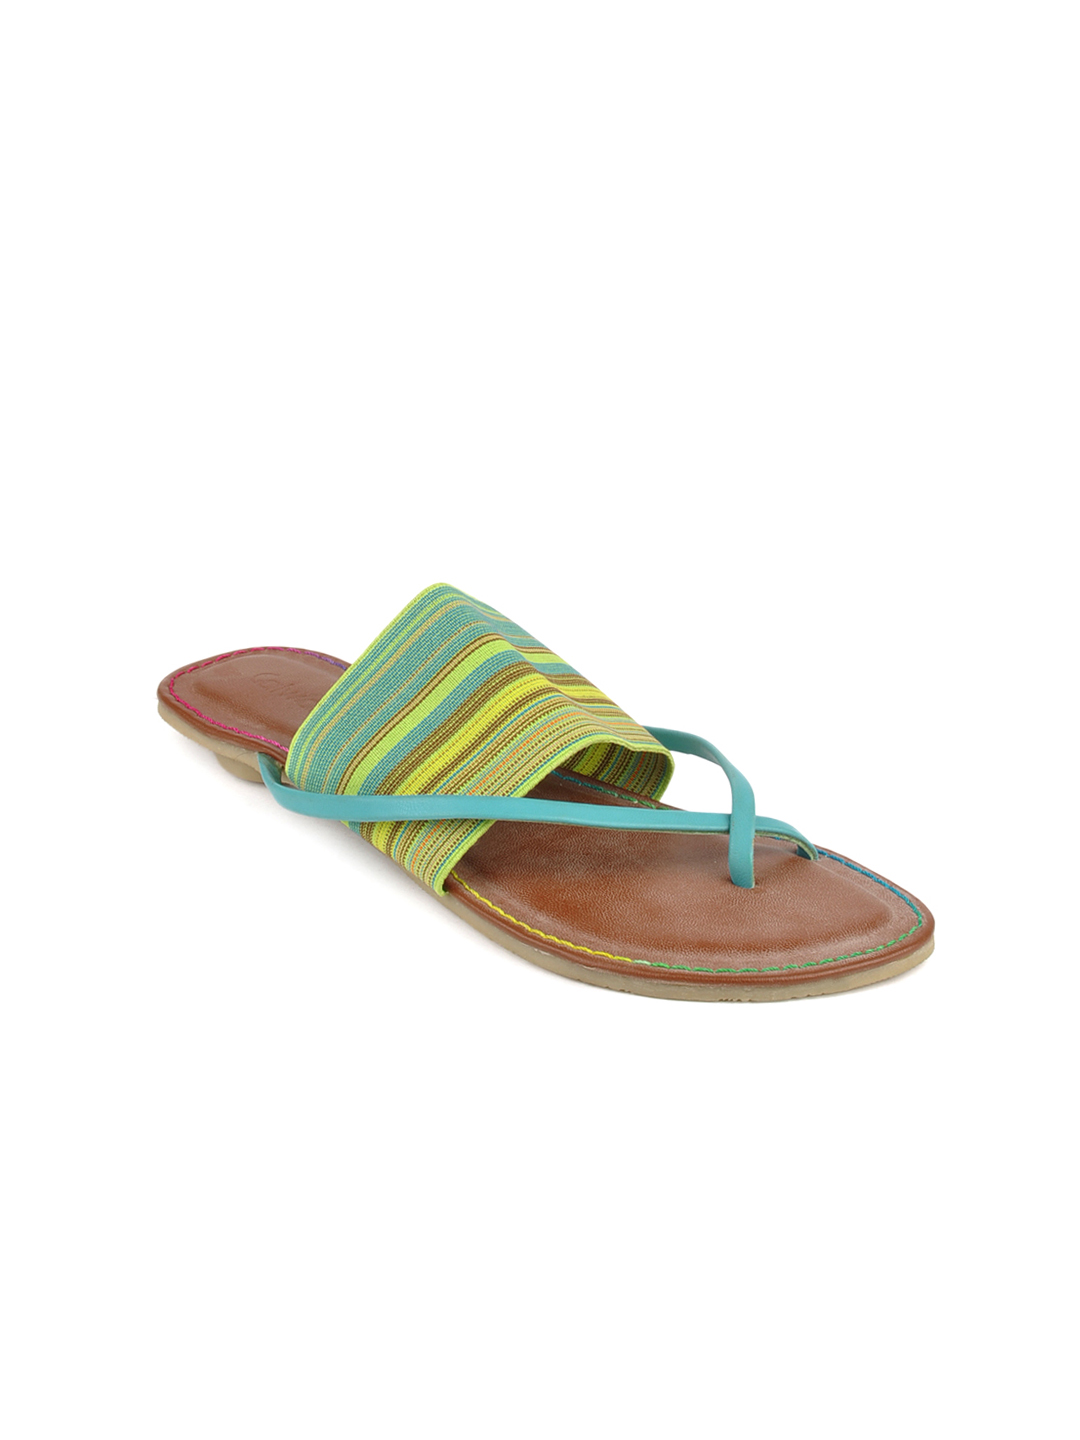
Catwalk Women Green & Blue Sandals
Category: Footwear / Shoes / Flats
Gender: Women
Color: Blue
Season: Winter 2015
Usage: Casual